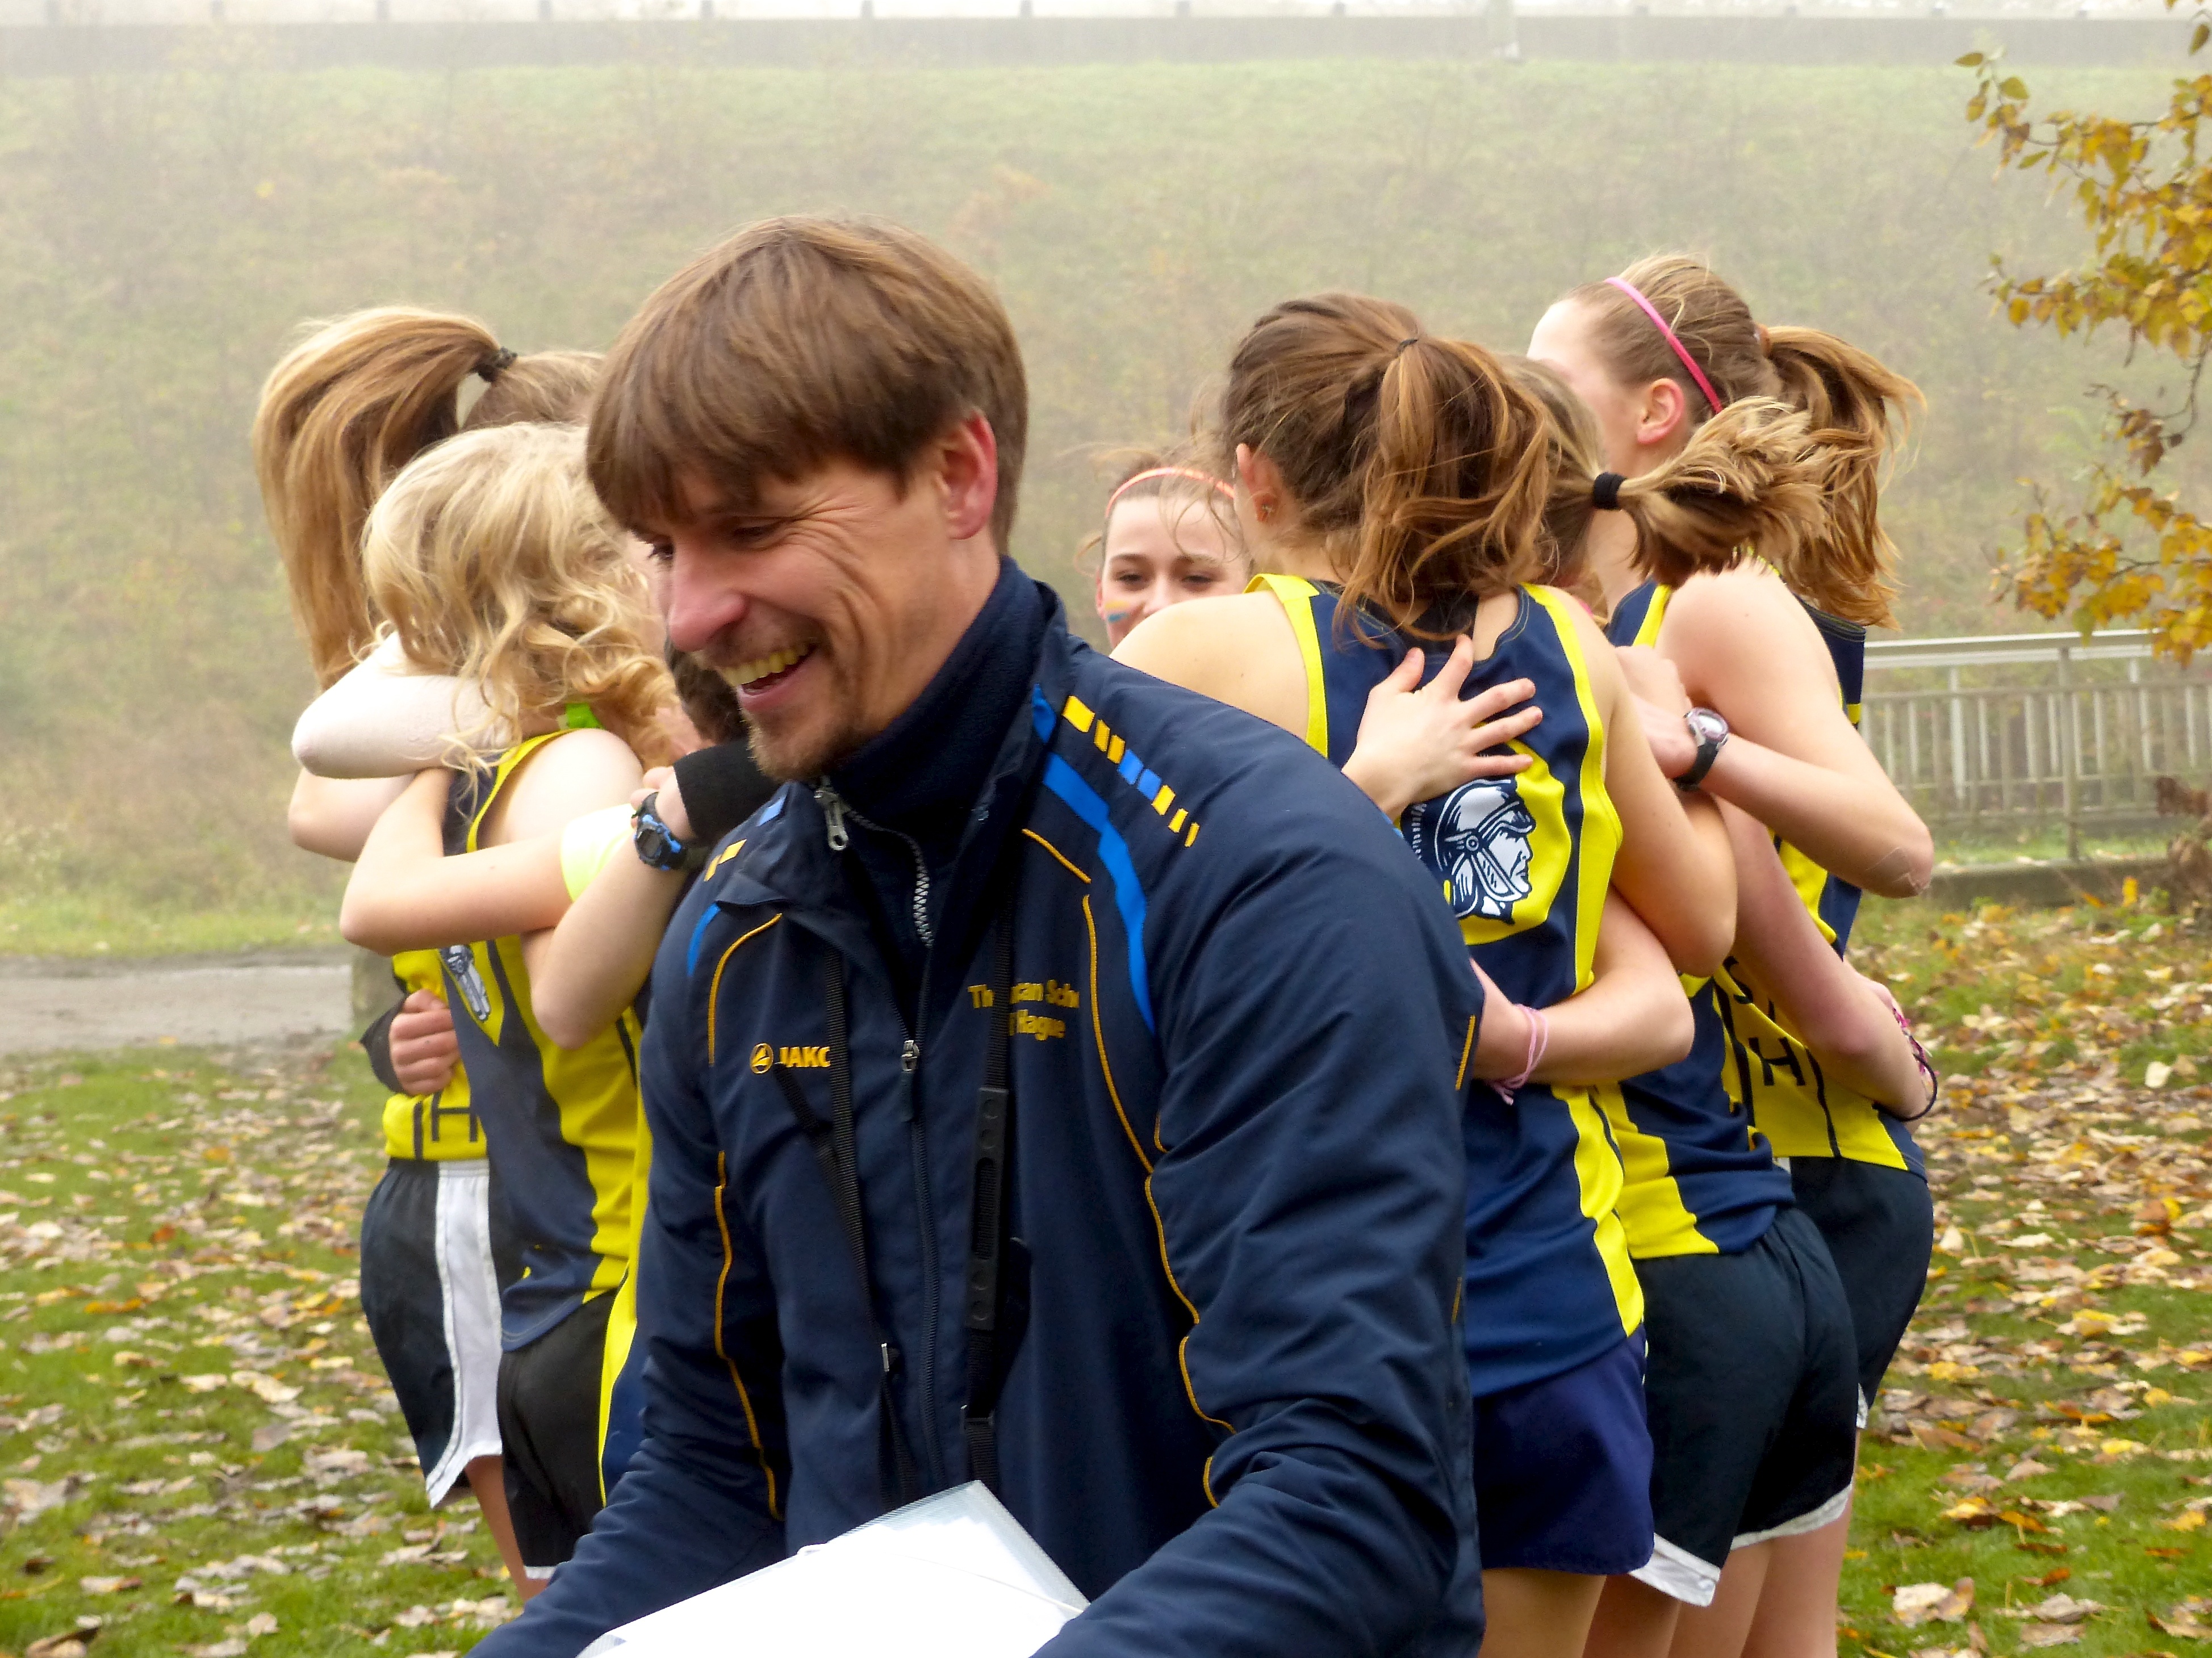
people, fog, mist, sport, meadow, play, running, youth, child, ash, crosscountry, belgium, race, competition, team, sports, championship, xc, antwerp, necis, endurance sports